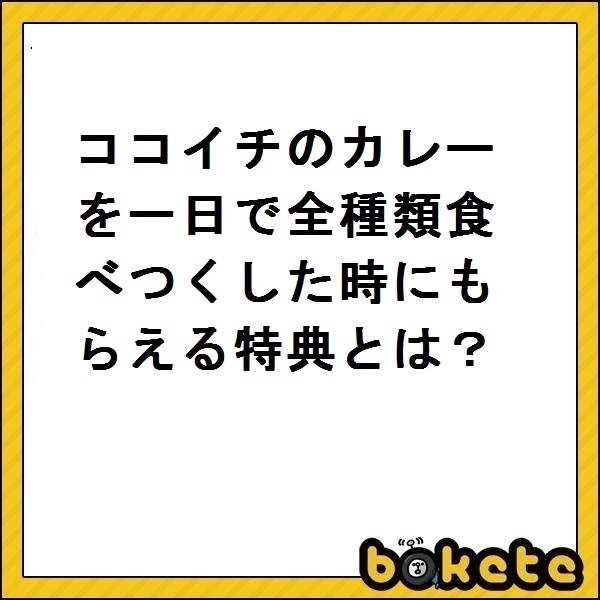
回答: ココイチグループの次期会長に内定する